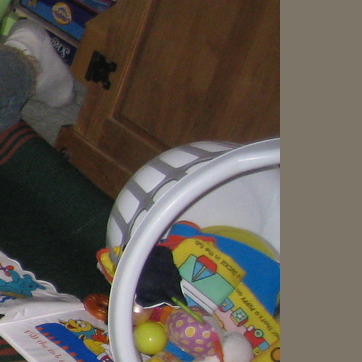
Material: plastic